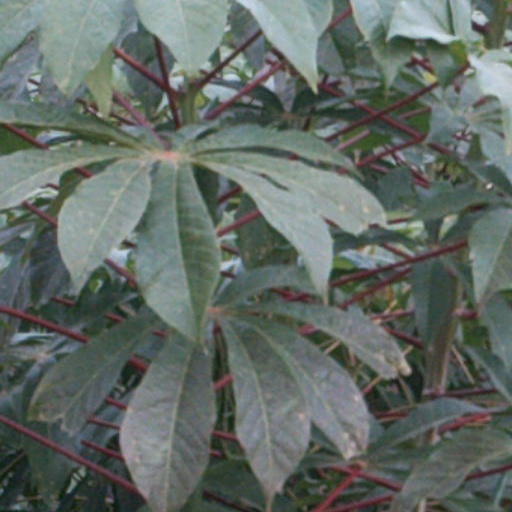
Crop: cassava